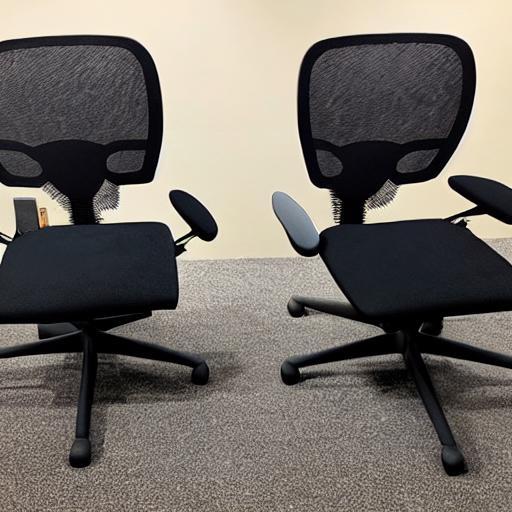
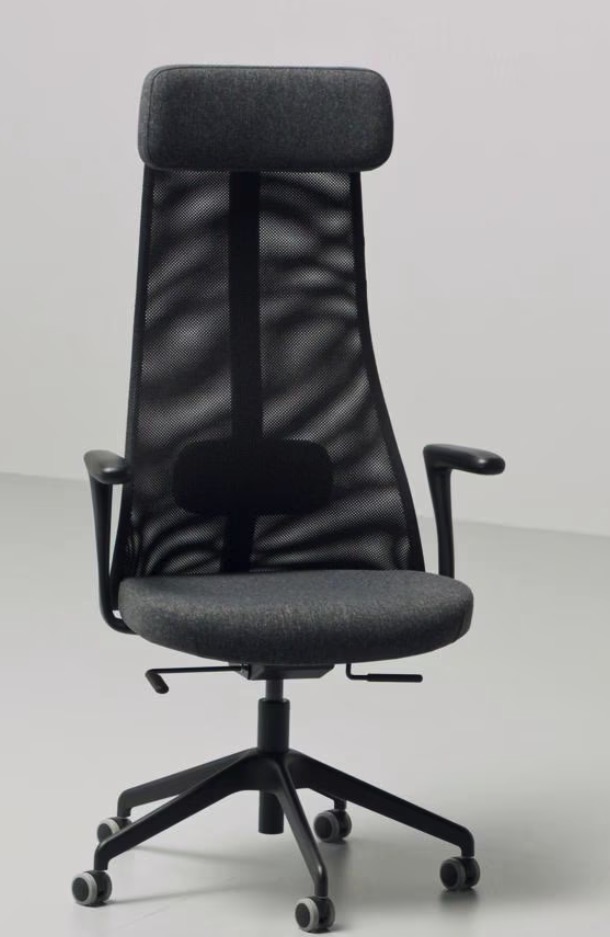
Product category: items_chair
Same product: no